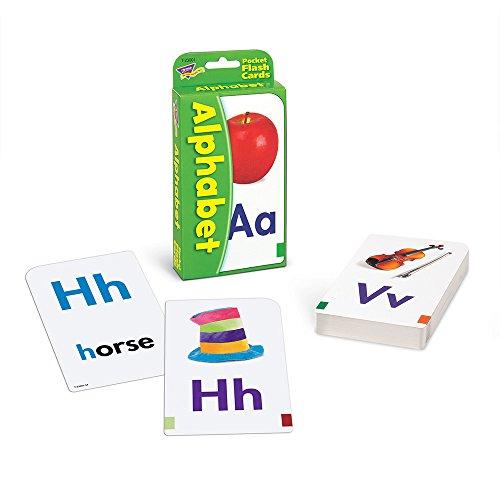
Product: Trend Enterprises Alphabet Pocket Flash Cards
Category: Toys & Games | Learning & Education | Flash Cards
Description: Cards feature photos for real-life learning and rounded corners for quick sorting.
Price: $5.93
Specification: ProductDimensions:6.5x1x3.5inches|ItemWeight:3.52ounces|ShippingWeight:4.8ounces(Viewshippingratesandpolicies)|DomesticShipping:ItemcanbeshippedwithinU.S.|InternationalShipping:ThisitemcanbeshippedtoselectcountriesoutsideoftheU.S.LearnMore|ASIN:B0053UE08K|Itemmodelnumber:T23001|Manufacturerrecommendedage:4-8years